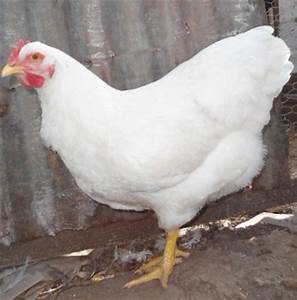
Label: gallina